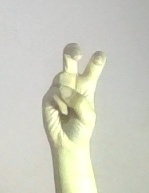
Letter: toot